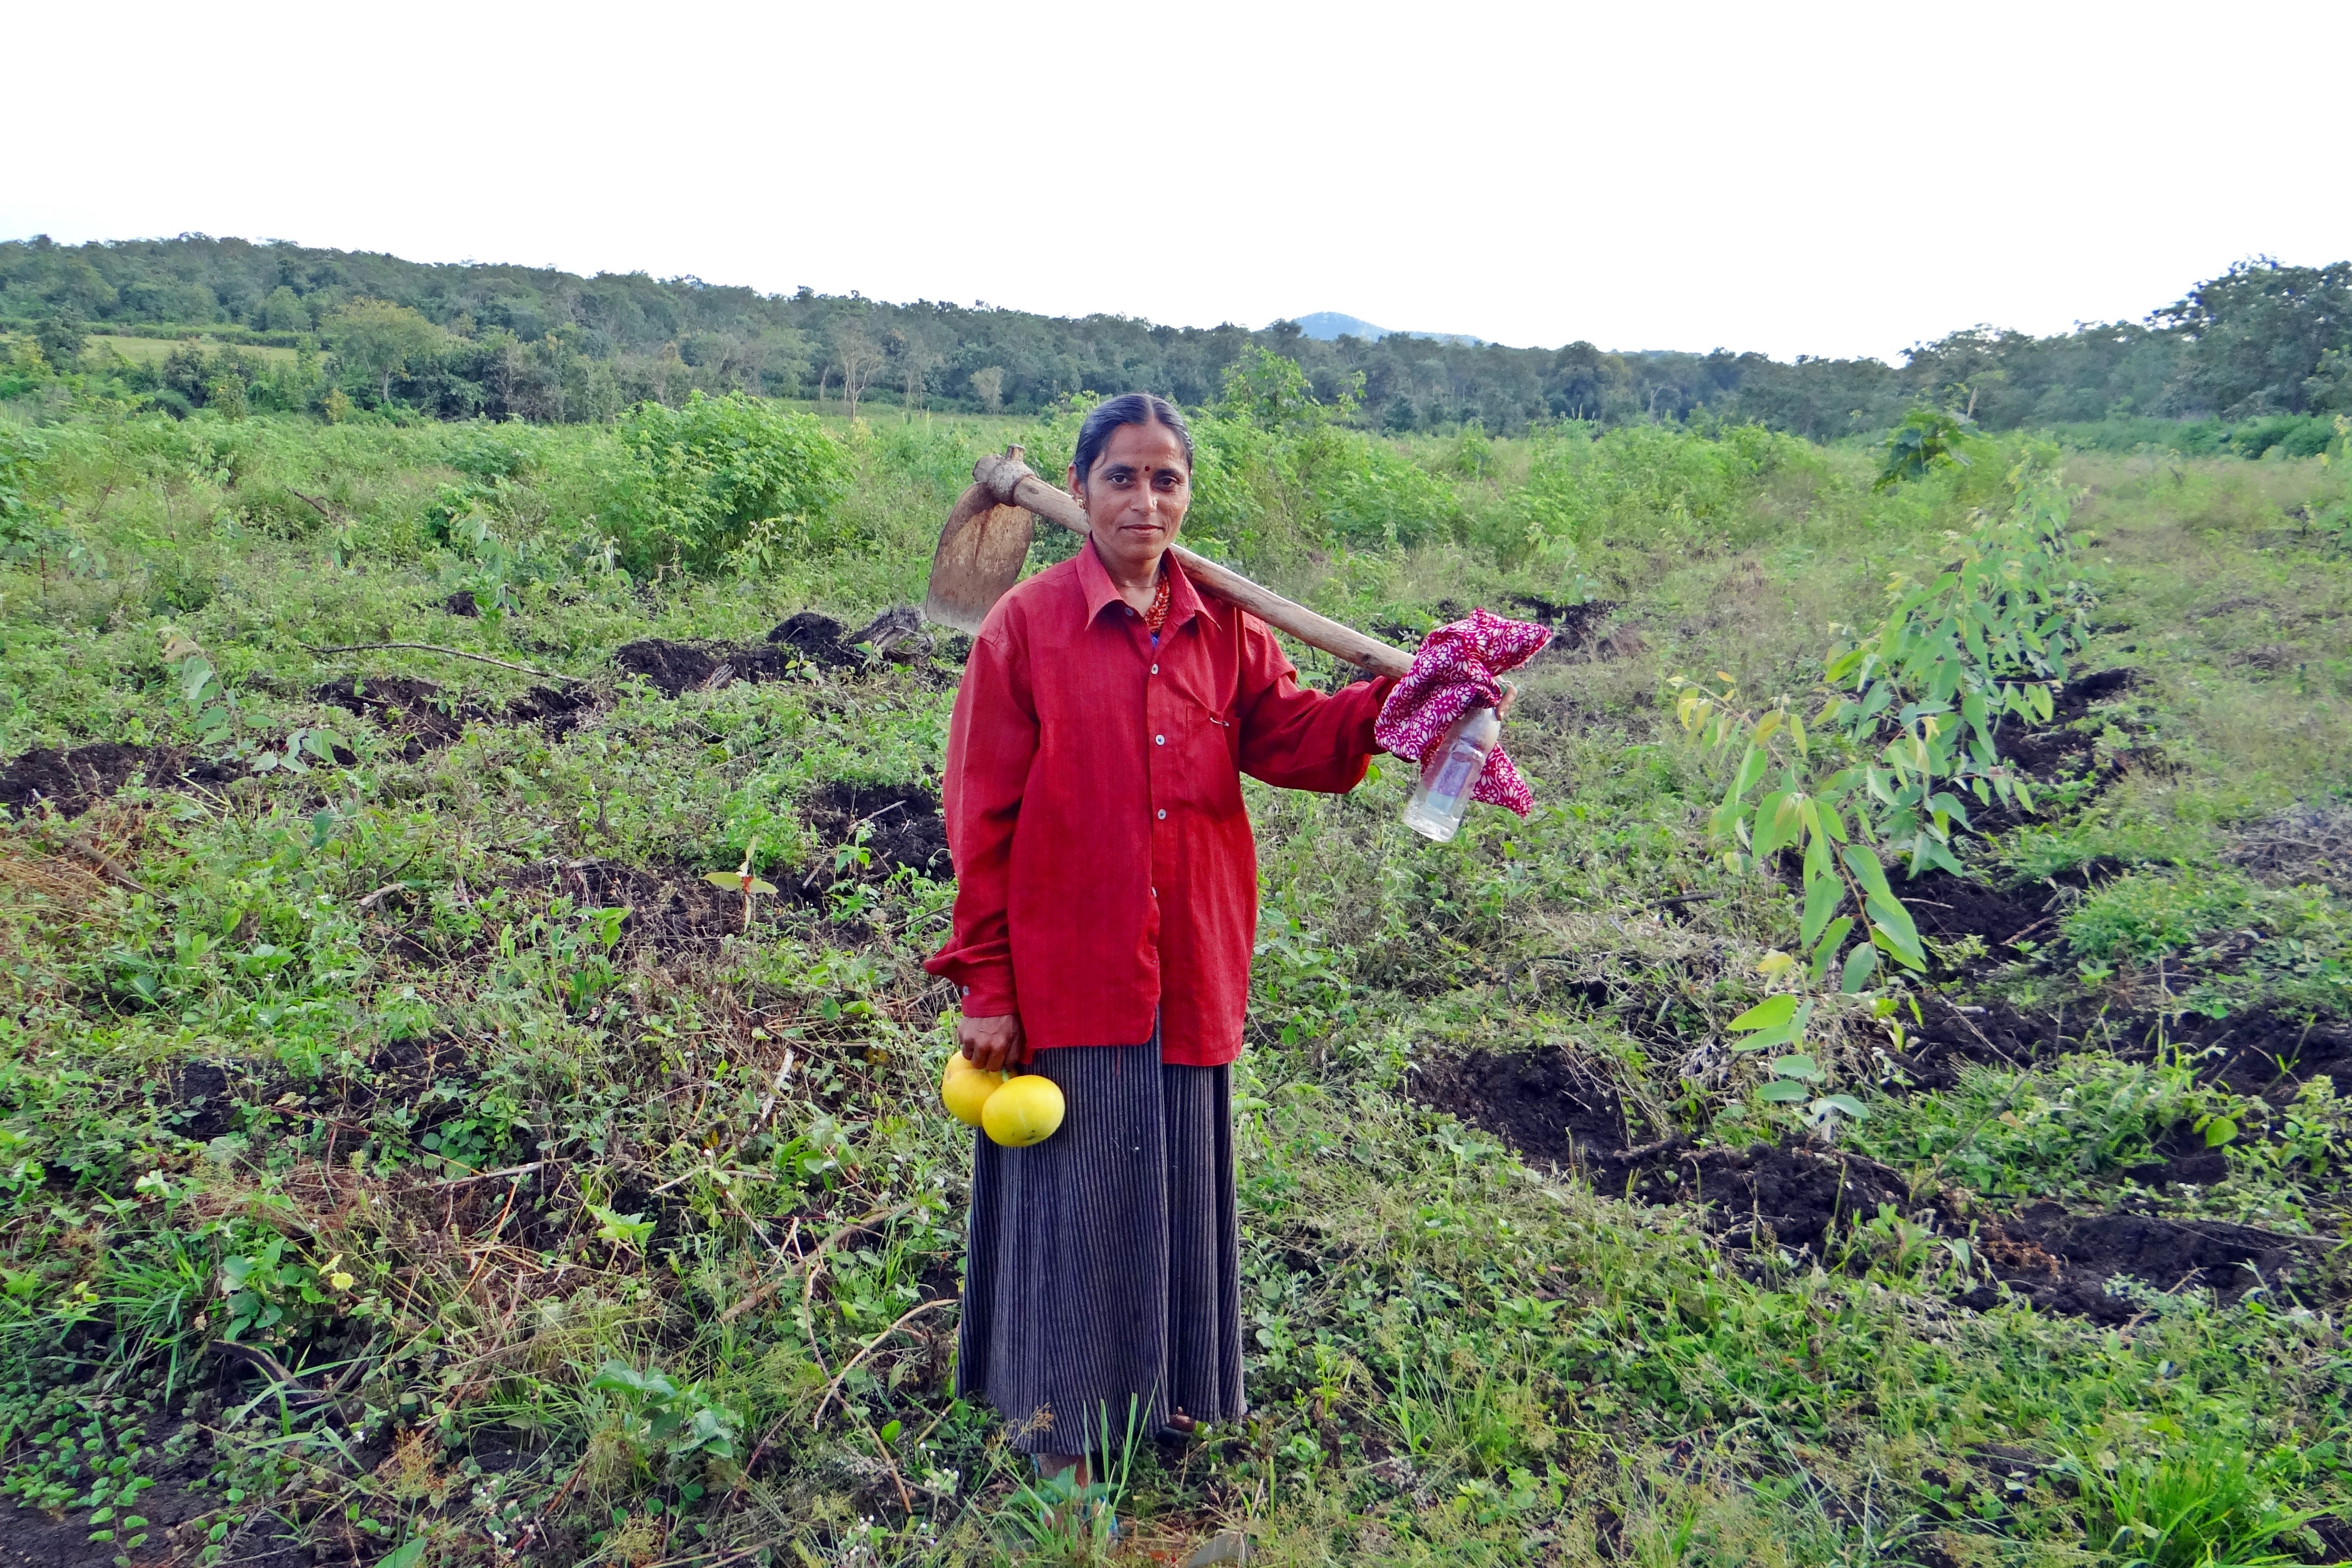
field, farming, vegetable, crop, pumpkin, soil, agriculture, plantation, carrying, india, karnataka, rural area, hoe, agronomist, farmworker, uttar kannada, farm lady